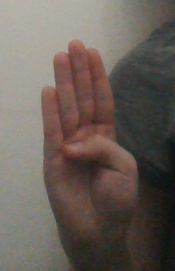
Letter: kaaf